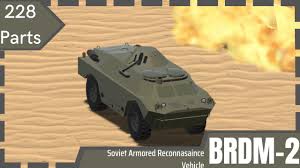
Label: BTR